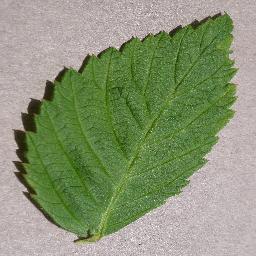
Label: Raspberry___healthy